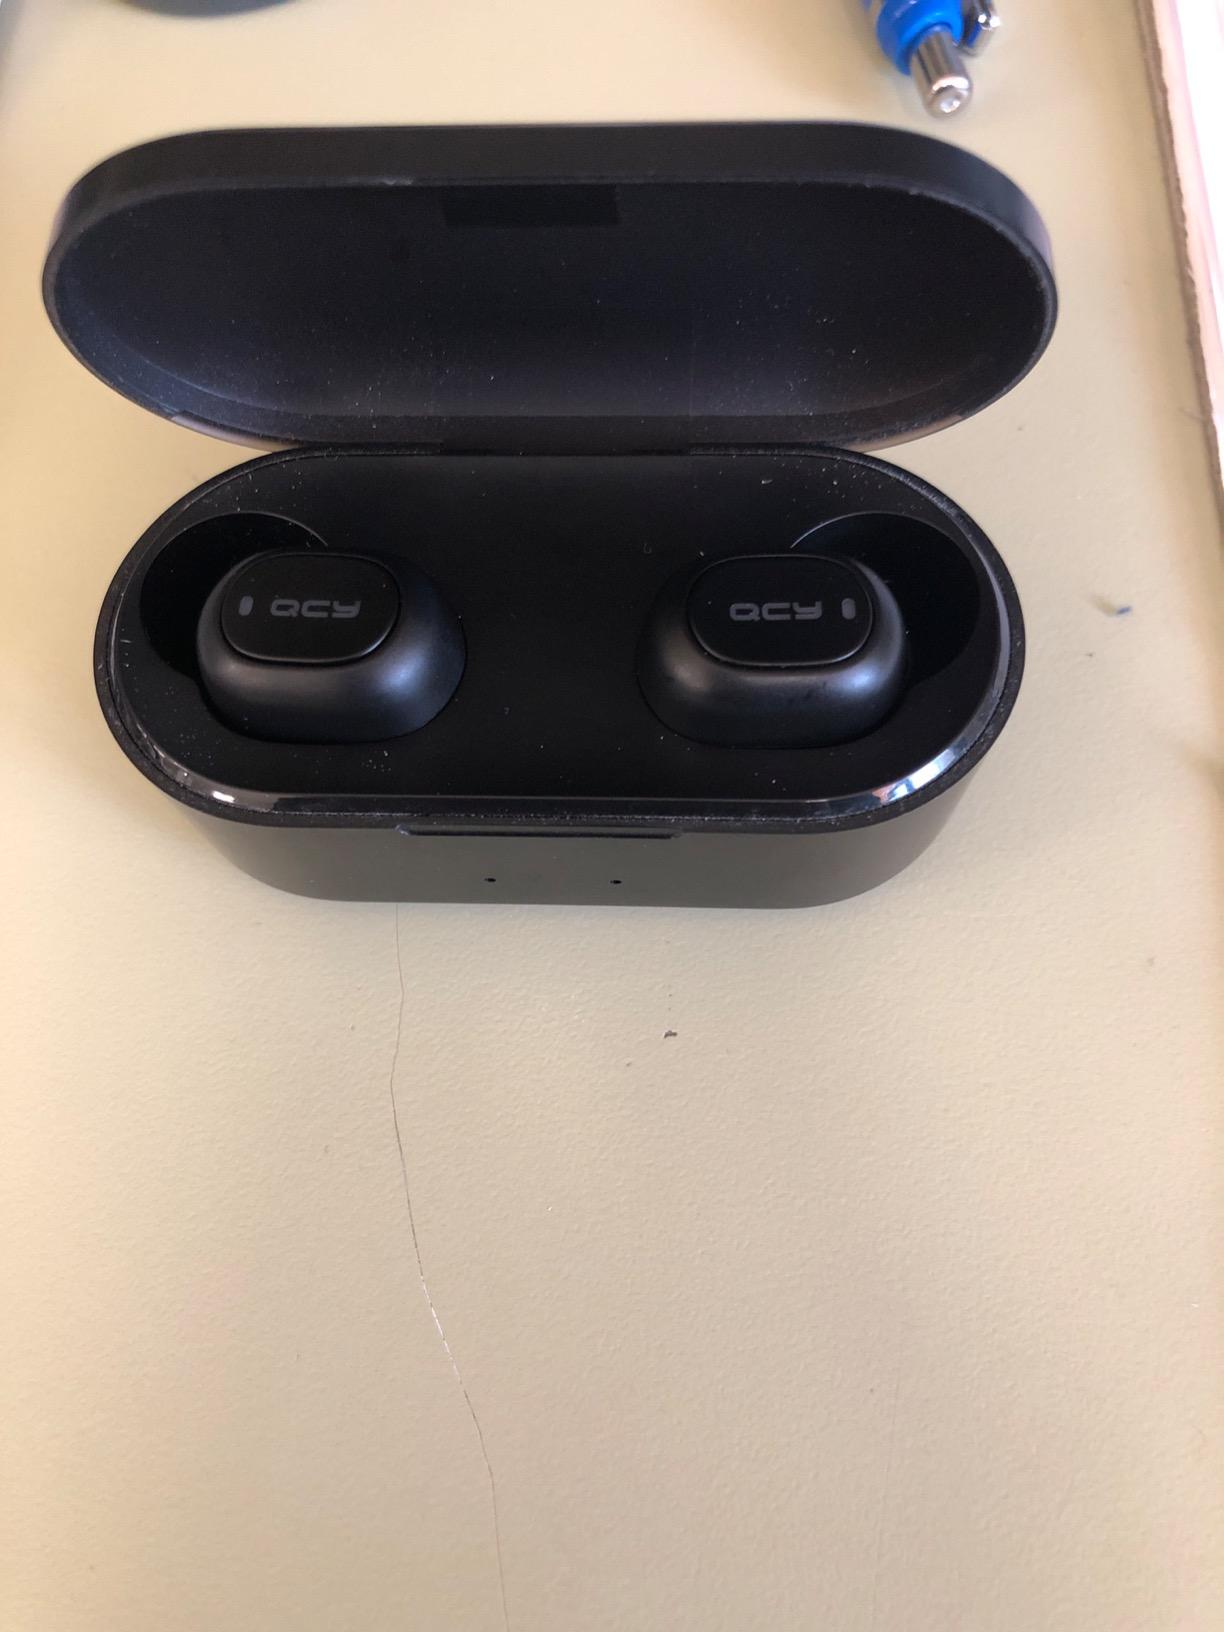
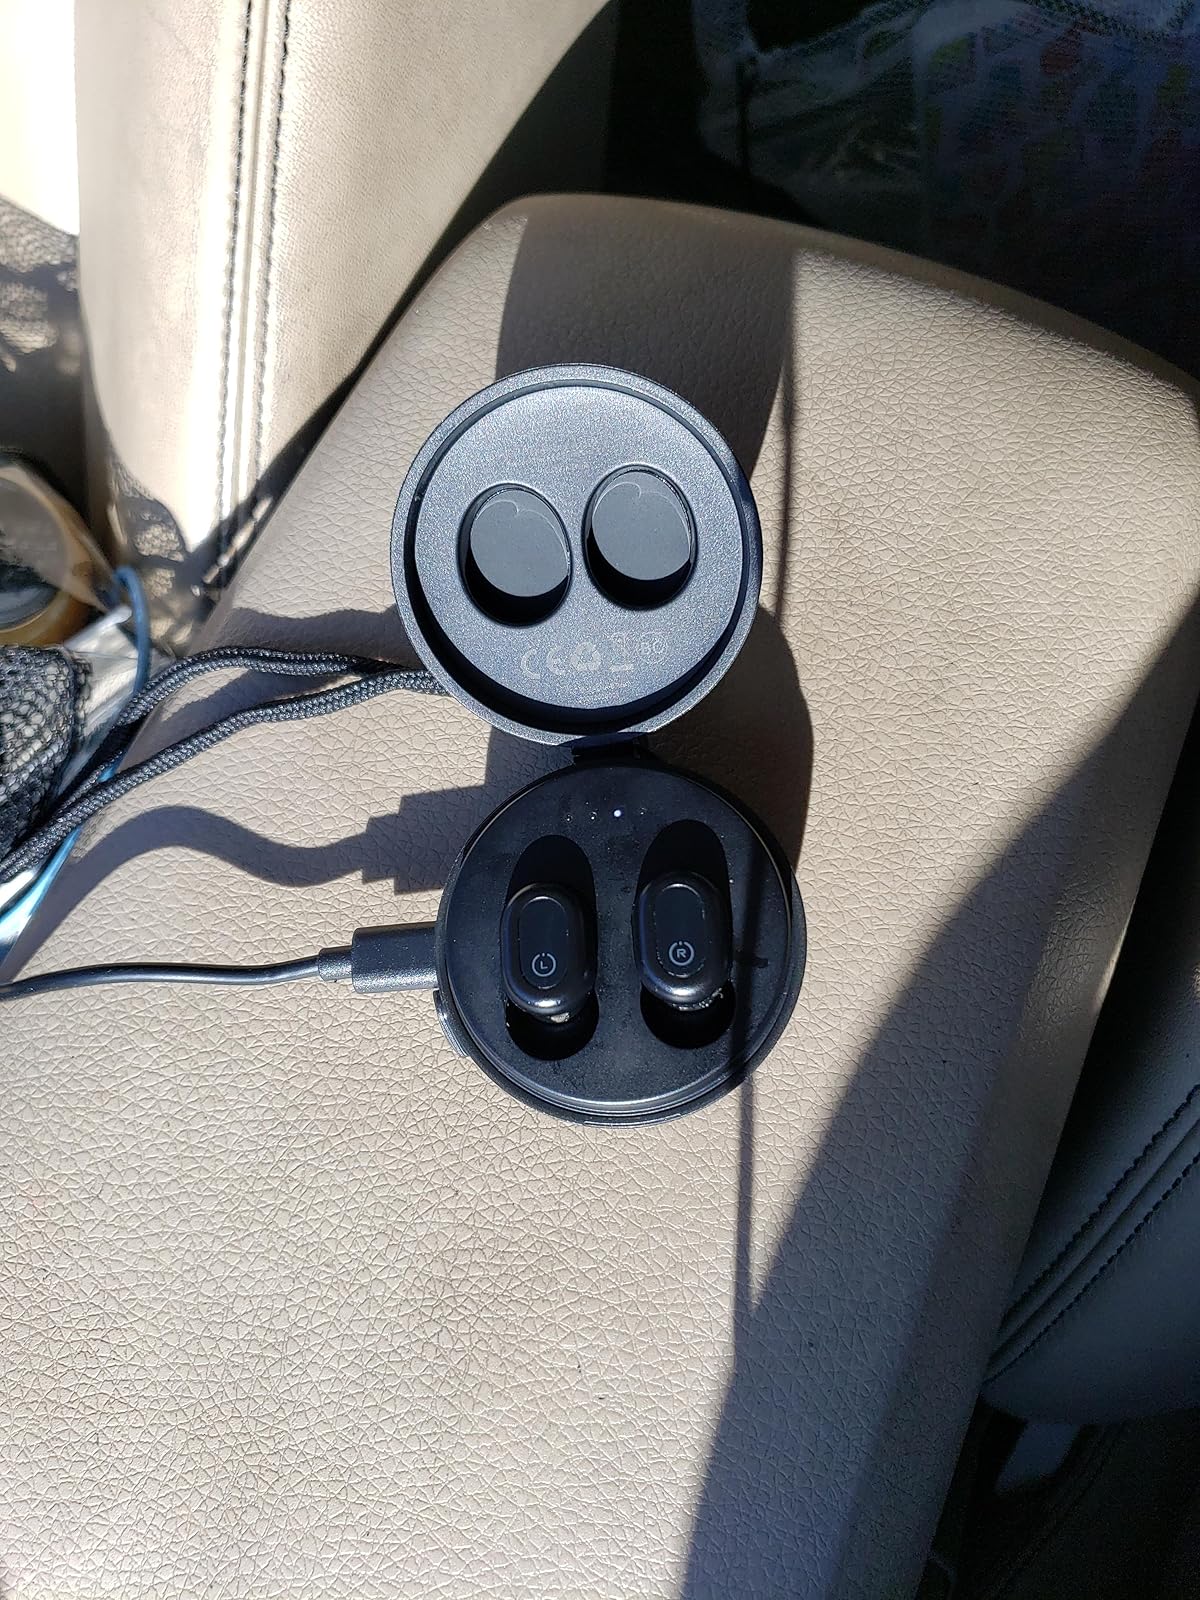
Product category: earbuds
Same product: no